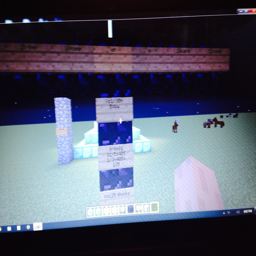
this is the volume of a pyramid .